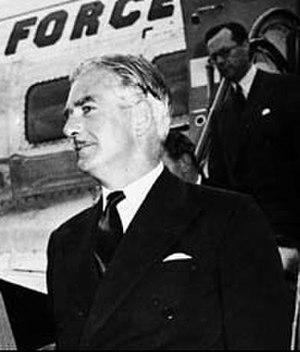
La reine Élisabeth II a été le chef de l'État de 32 royaumes du Commonwealth différents depuis 1952, aujourd'hui réduits au nombre de 16. La reine a eu 14 Premiers ministres britanniques différents, soit quatre de plus que la reine Victoria et a égalé le 24 juillet 2019 le record de George III. Elle a également eu 14 Premiers ministres néo-zélandais, 15 Premiers ministres australiens et 12 Premiers ministres canadiens. Au total Élisabeth II a eu 160 premiers ministres différents durant son règne.
Le vice-Premier ministre du Royaume-Uni de Grande-Bretagne et d'Irlande du Nord est un membre important du cabinet au sein du gouvernement britannique. Cette fonction, qui n'est pas toujours pourvue, ne s'appuie sur aucune administration ministérielle et est utilisée par le Premier ministre pour honorer un membre de son gouvernement disposant souvent par ailleurs d'un autre portefeuille.